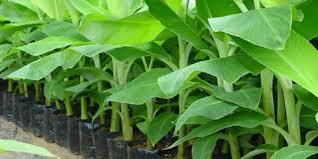
Hizi ni zile ndizi ambazo zimeweza kuekezwa kwenye vikaratasi bado ni ndogo na ziko tayari kupandwa katika mashamba.Hizi ni zile zinatumika na yule ambaye ameweza kutengeneza ili aweze kuuza na kupata hela kwa kutengeneza hivi.